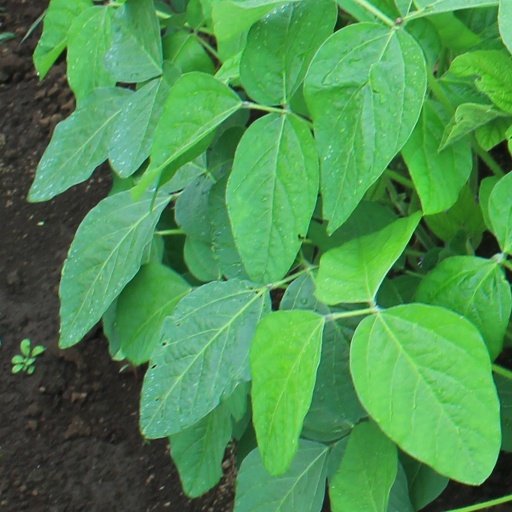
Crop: soybean